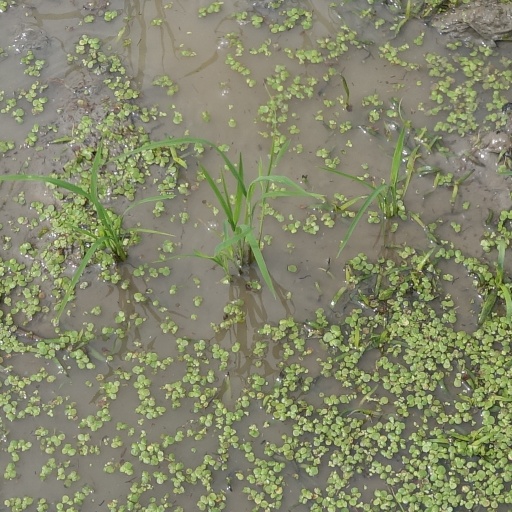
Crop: rice